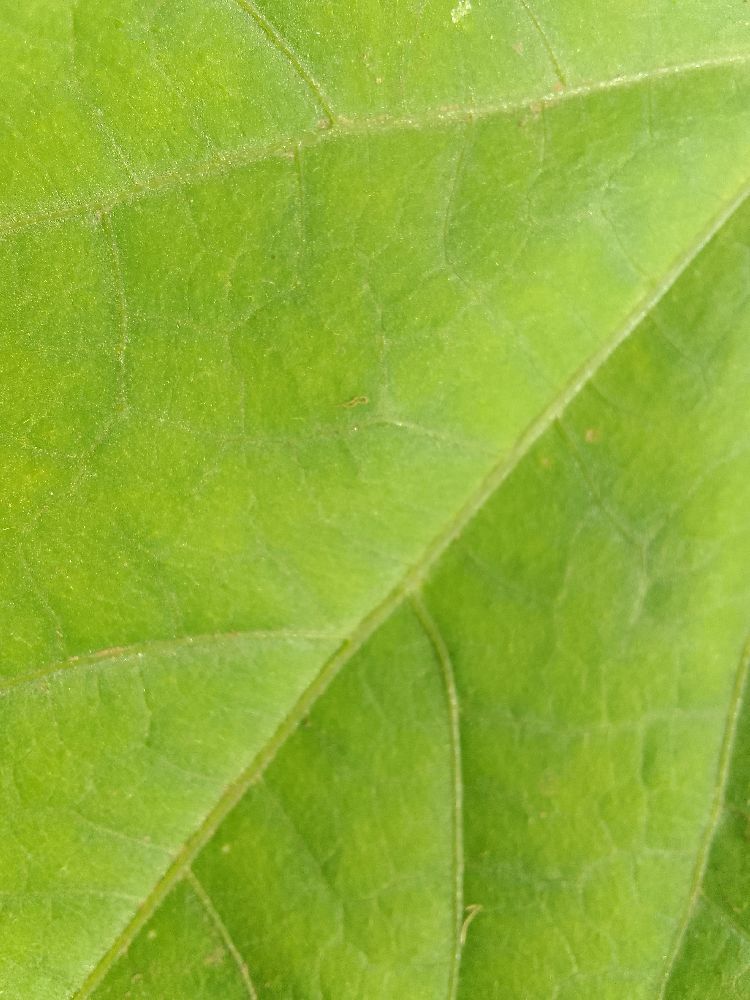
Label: healthy